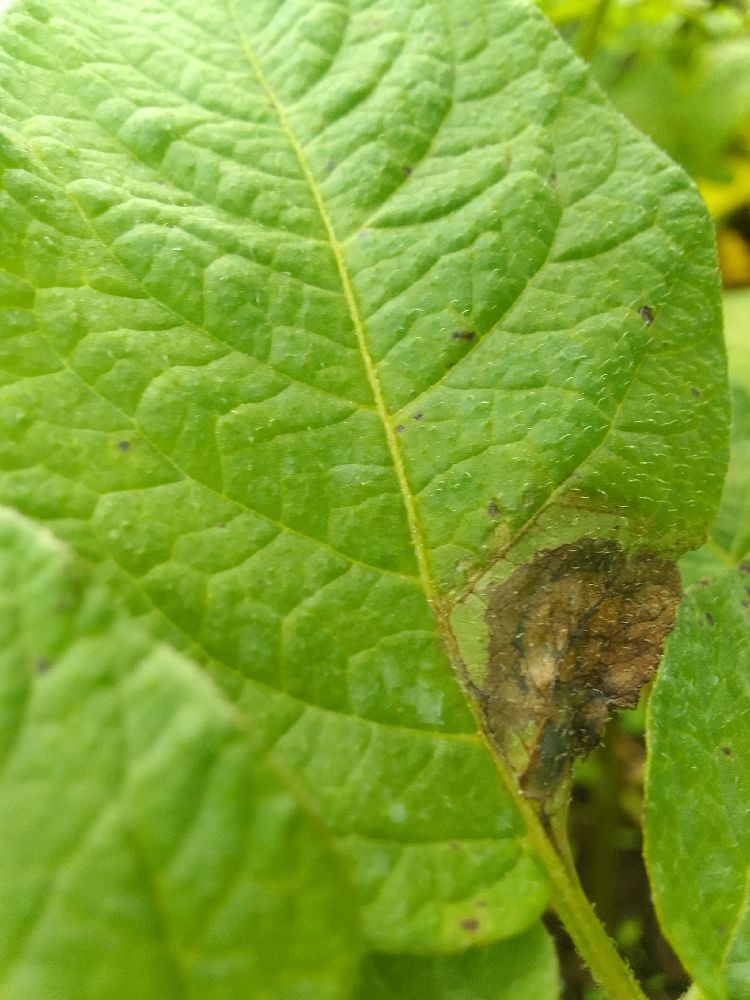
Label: Late blight